Fate/Extella: The Umbral Star

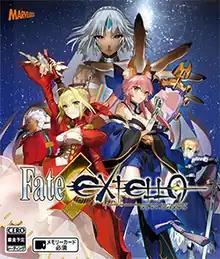
Japanese cover art

is an action video game developed and published by Marvelous. The game is the third installment in the universe that began with "Fate/Extra" and the second one to be released outside of Japan. It was first announced in March 2016 and released in Japan in November 2016 for the PlayStation 4 and PlayStation Vita consoles; its release in North America and Europe occurred in January 2017. Nintendo Switch and Microsoft Windows versions were released in July 2017 for all three regions. The game's plot involved the conflict between two factions led by Nero and Tamamo from "Fate/Extra" fighting each other over control of the Moon Cell and the Holy Grail. They are soon joined by a third faction led by Altera who has the intent of destroying civilization as well as Saber from "Fate/stay night" who wishes to stop the conflict between the three factions. A direct sequel titled Fate/Extella Link was released for PS4 in Japan in 2018, and later worldwide for PS4, Switch and PC in 2019.